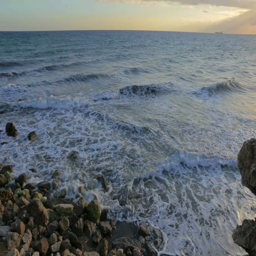
a large rock formation stands in the waters of a beach .